Los Angeles flood of 1938

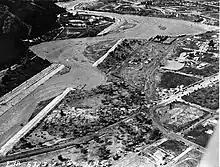
The Los Angeles River overflowing its banks near Griffith Park

The Los Angeles flood of 1938 was one of the largest floods in the history of Los Angeles, Orange, Riverside, and San Bernardino Counties in southern California. The flood was caused by two Pacific storms that swept across the Los Angeles Basin in February-March 1938 and generated almost one year's worth of precipitation in just a few days. Between 113–115 people were killed by the flooding. The Los Angeles, San Gabriel, and Santa Ana Rivers burst their banks, inundating much of the coastal plain, the San Fernando and San Gabriel Valleys, and the Inland Empire. Flood control structures spared parts of Los Angeles County from destruction, while Orange and Riverside Counties experienced more damage.